Tim Donaghy

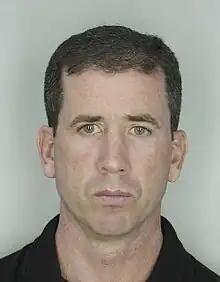
Donaghy's Mugshot - 2009

Donaghy was one of three referees who worked the Pacers–Pistons brawl at The Palace of Auburn Hills on November 19, 2004, which ended in a fight between Pacers players and Pistons fans.